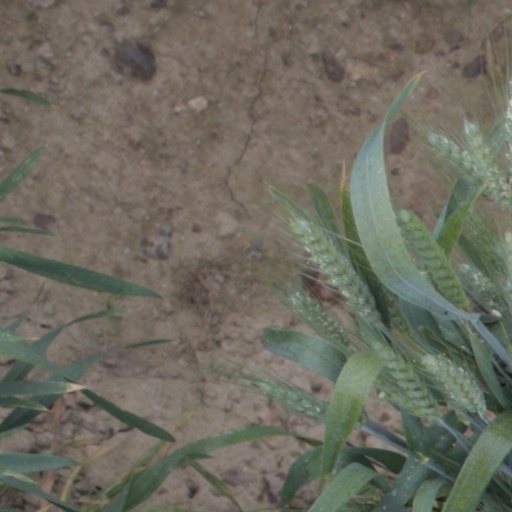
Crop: wheat